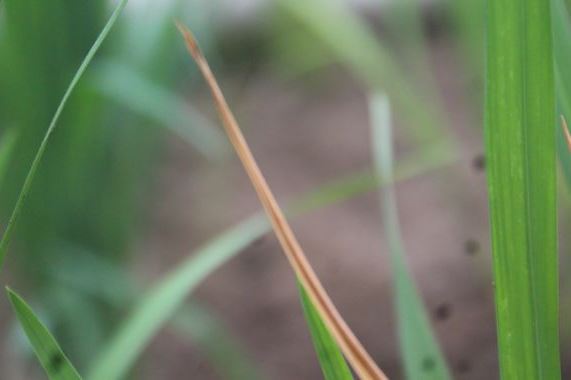
Disease: Tungro